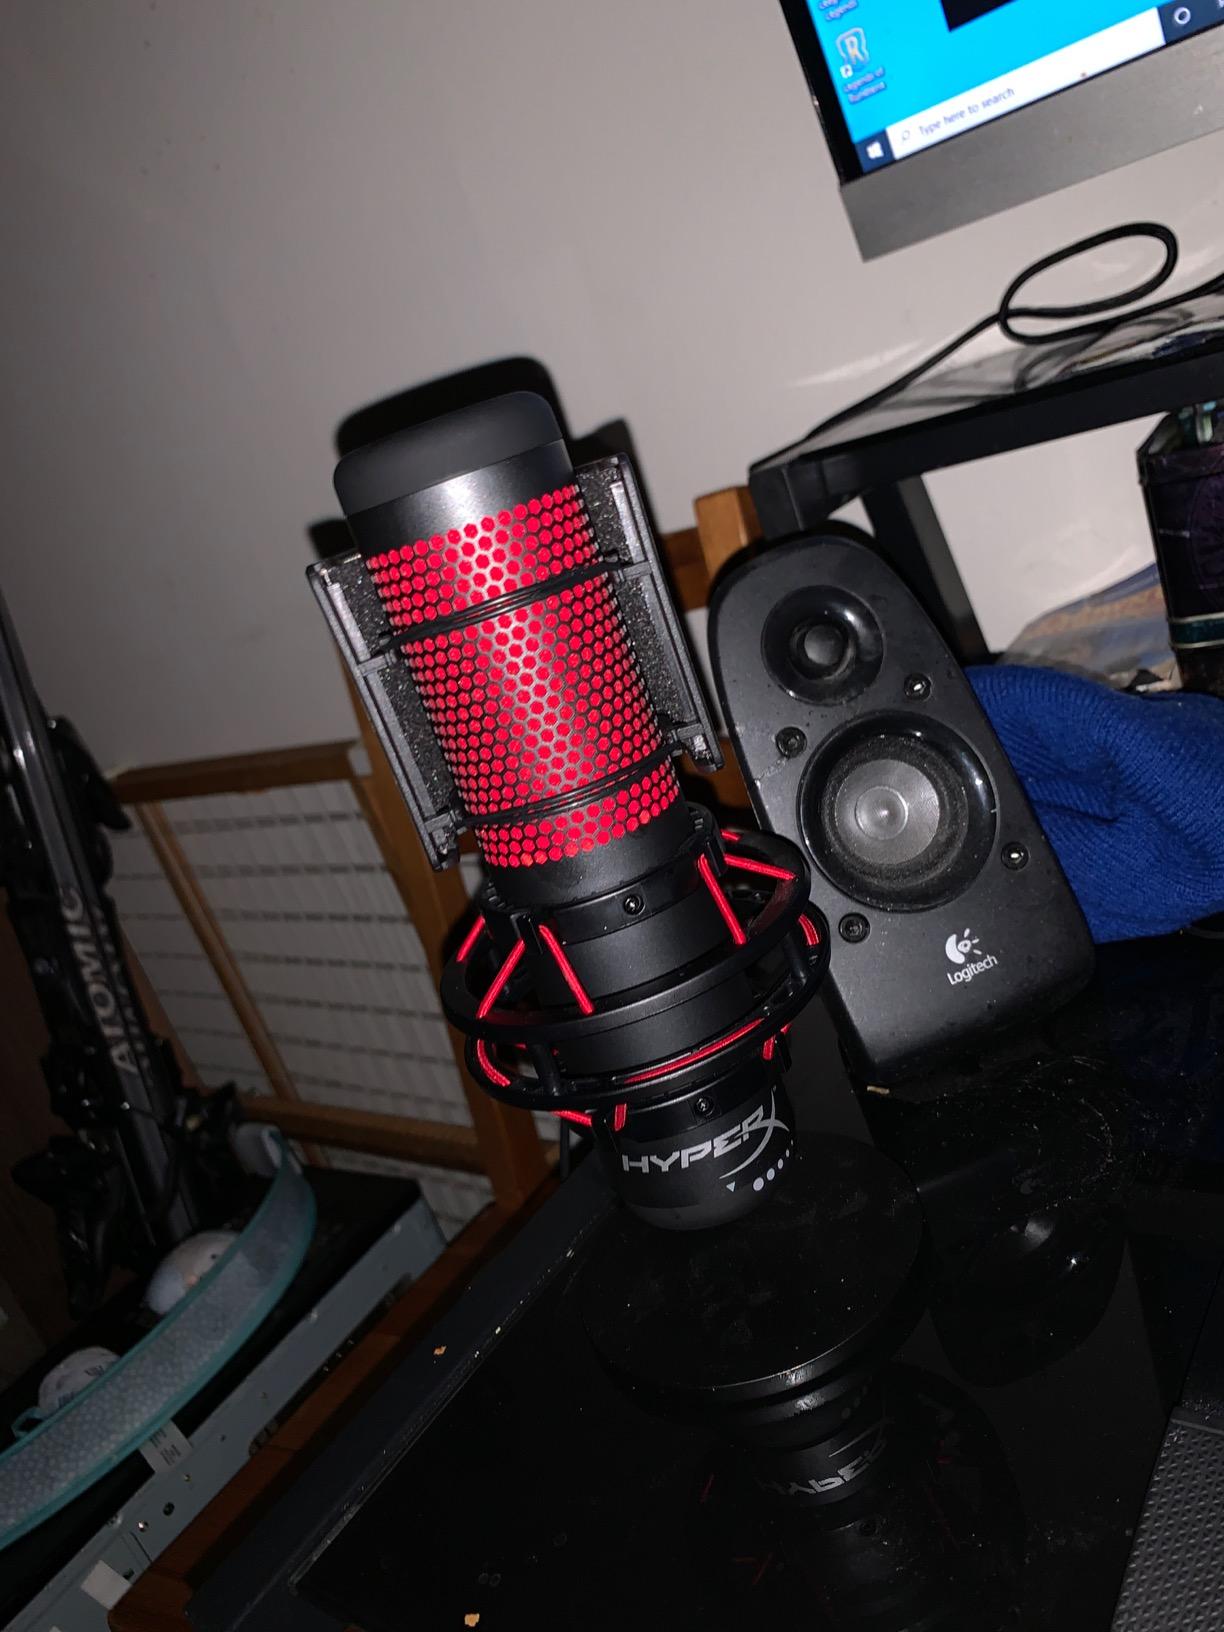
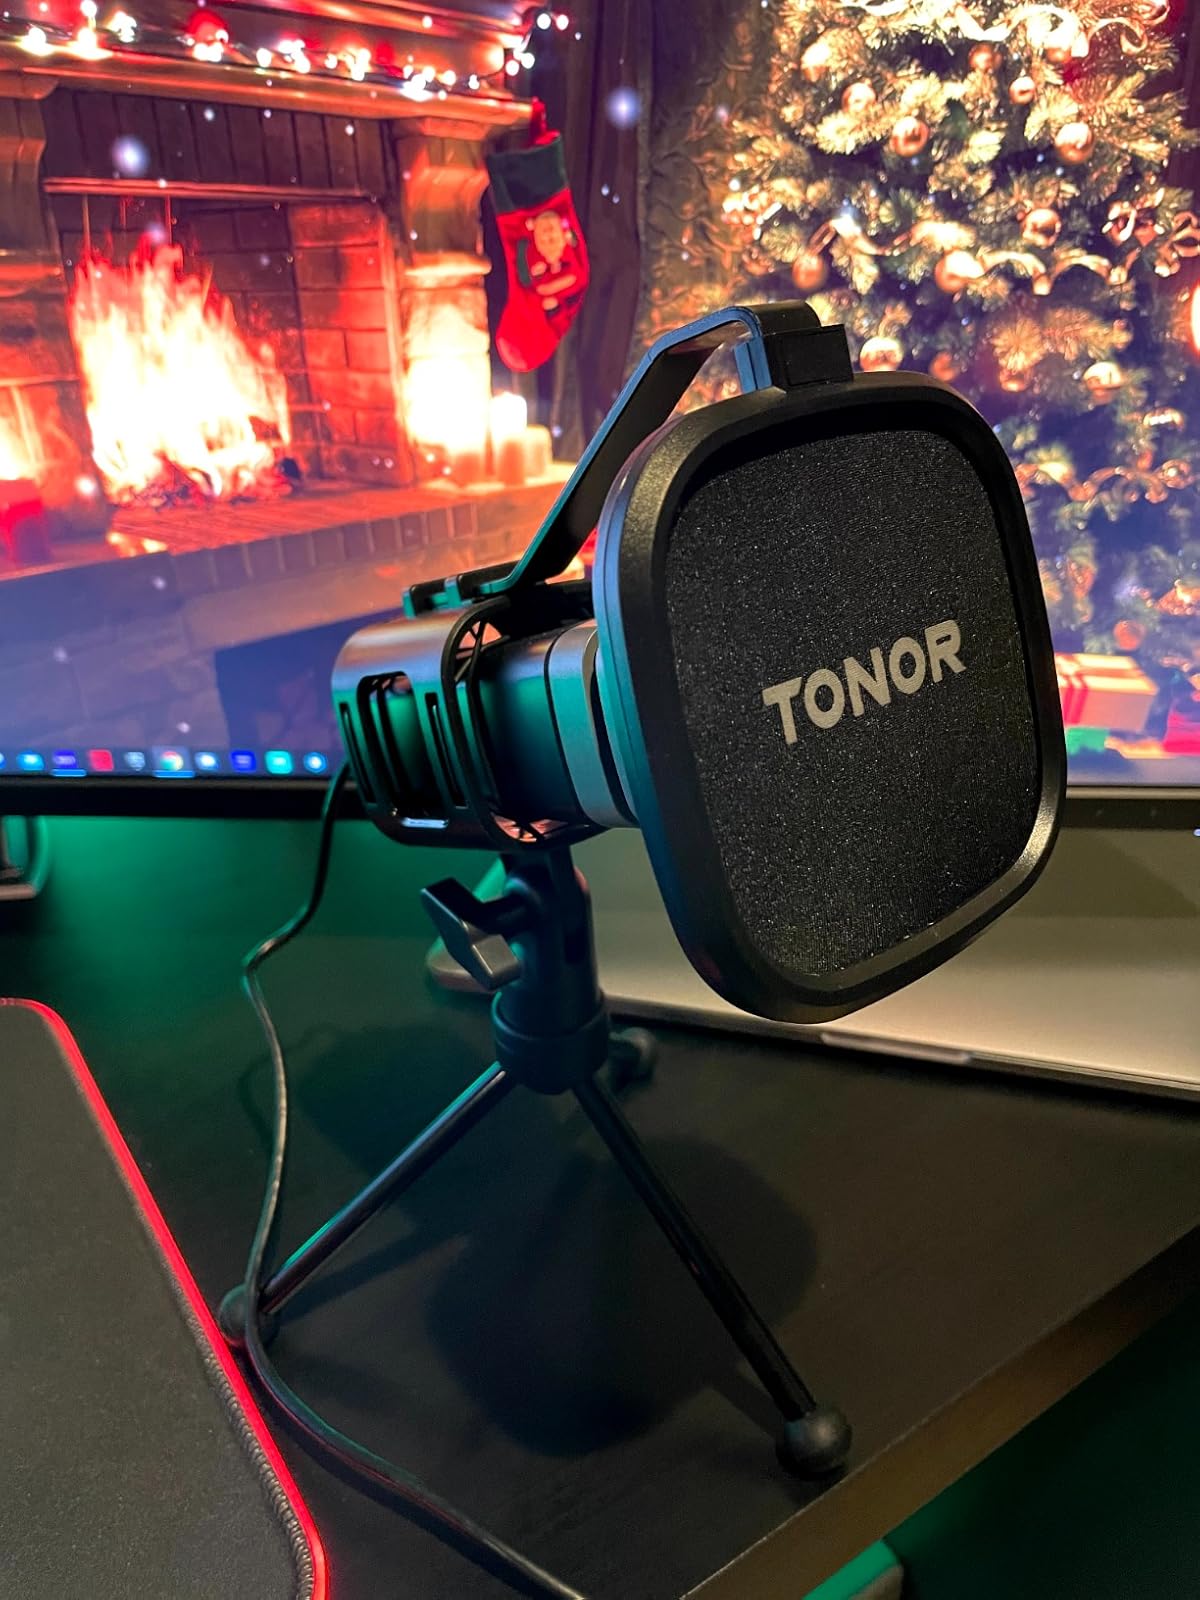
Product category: microphone
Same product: no